Perché uccidi ancora

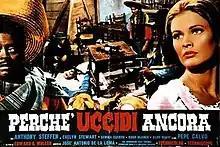

Perché uccidi ancora is a 1965 Italian western film adventure directed by José Antonio de la Loma and Edoardo Mulargia.